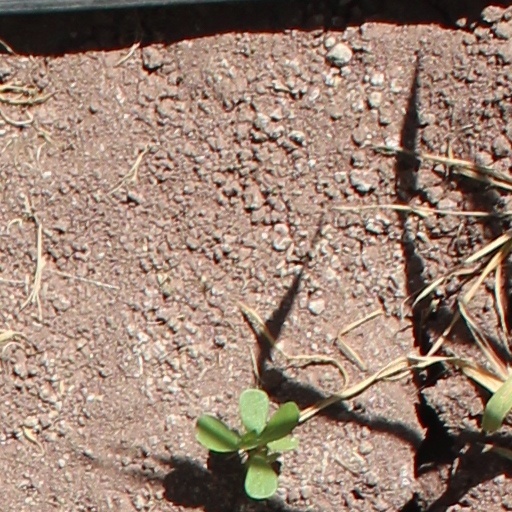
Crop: wheat